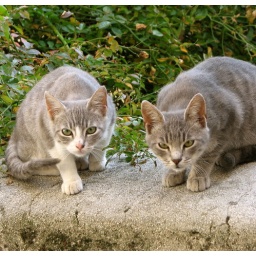
... they might be considering jumping me for that roast chicken in my bag!